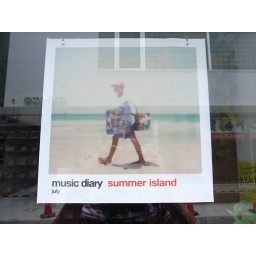
beach in the window